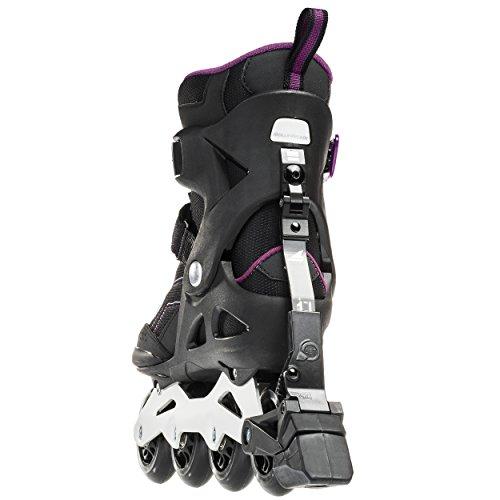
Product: Rollerblade Macroblade 80 ABT Women's Adult Fitness Inline Skate, Black and Purple, Performance Inline Skates
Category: Sports & Outdoors | Outdoor Recreation | Skates, Skateboards & Scooters | Inline & Roller Skating | Inline Skates
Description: Great Condition.
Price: $249.99
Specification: Shipping Information: View shipping rates and policies|ASIN: B073QQSCJC|    #167    in Inline Skates